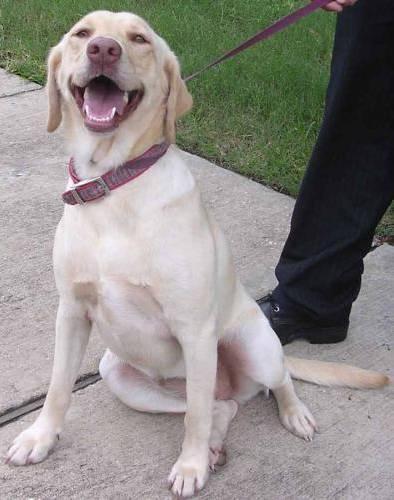
dog